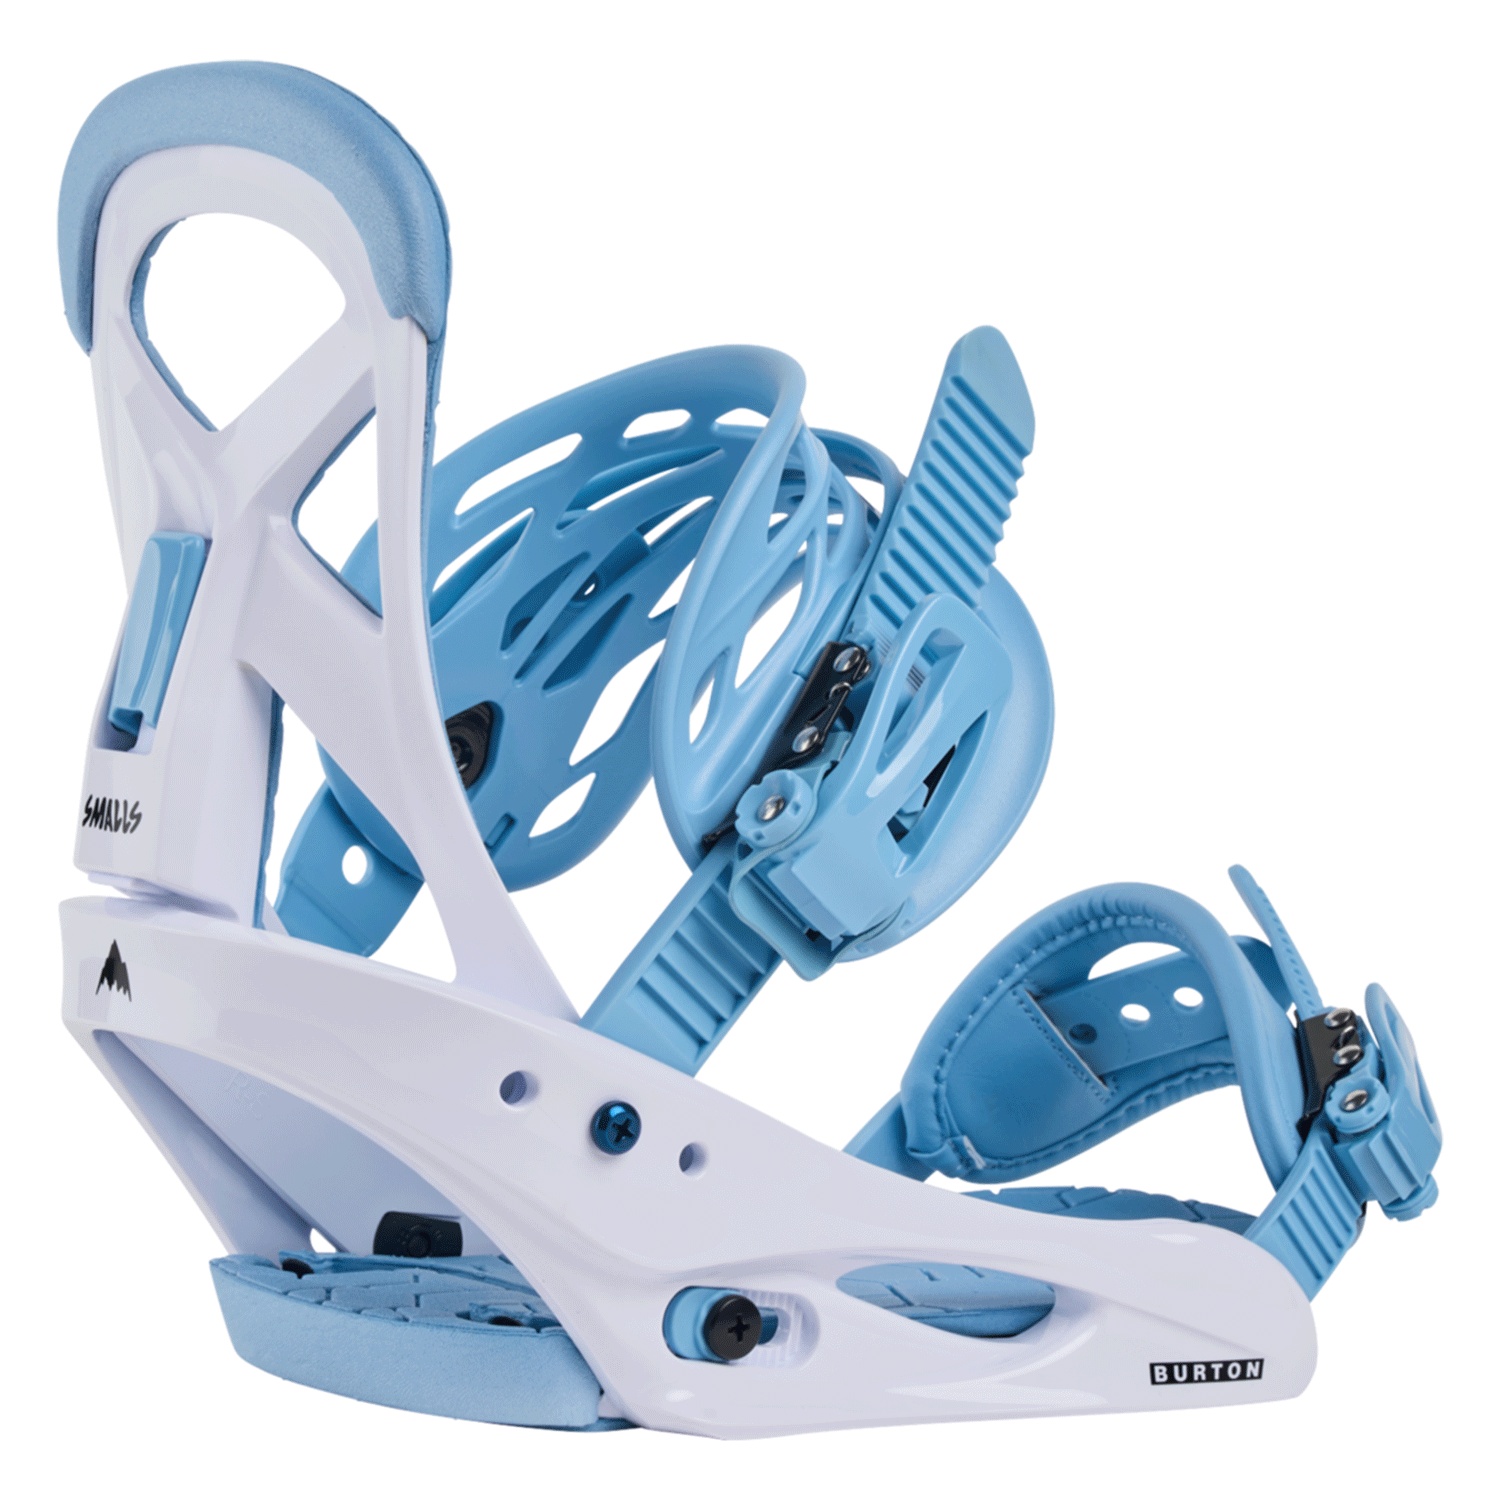
Burton Kids Smalls Snowboard Bindings 2026 Dusty Blue
Built for compatibility with all major snowboard mounting systems, the Smalls bindings utilize bomb-proof polycarbonate for the baseplate, ensuring resilience against the demands of youth riding. The Hammockstrap 2.0 ankle straps and Convertible Capstrap toe straps deliver a comfortable, secure fit, while the MicroFLAD™ adjustment on the hi-back allows for customizable support. Additionally, these bindings incorporate reground materials, reflecting a commitment to sustainability without compromising performance. Increased Board Feel: The Re:Flex baseplate unlocks the board's true flex and feel in ways no traditional disc binding can. Compatibility: Compatible with all major snowboard mounting systems. Durability: Burton's Smooth Glide buckle system is built to last with aluminum levers, a steel base, and a polycarbonate barrel. Mounting System: Re:Flex™ Baseplate Materials: Bomb-Proof Polycarbonate Ankle Straps / Buckles: Hammockstrap 2.0, Smooth Glide™ Buckles Toe Straps / Buckles: Convertible Capstrap, Smooth Glide™ Buckles Hi-Back FLAD: MicroFLAD™ Sustainability: Includes Reground Materials Information provided by manufacturer
Brand: Burton
Category: Sporting Goods > Outdoor Recreation > Winter Sports & Activities > Skiing & Snowboarding > Snowboard Bindings